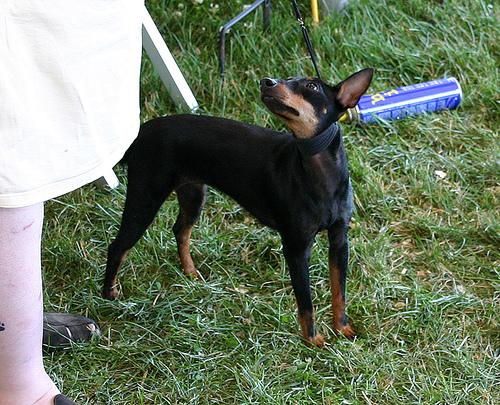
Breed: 237-n000095-toy_terrier